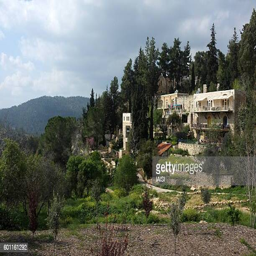
a quiet village to the west